Sonic Labyrinth

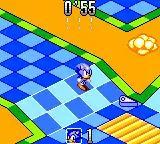
Sonic exploring a stage

"Sonic Labyrinth" is an action and puzzle game with pinball elements. It is presented in an isometric perspective, and has been compared to "Marble Madness". Series villain Dr. Robotnik has tricked Sonic the Hedgehog into wearing special shoes designed to rob him of his speed, so Sonic must collect the Chaos Emeralds to release the shoes from his feet.